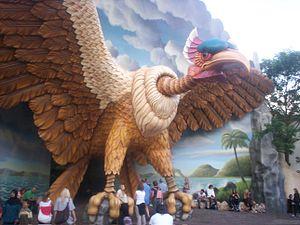
Le parc d'attractions néerlandais Efteling est un des plus importants d’Europe bien qu'il ne soit essentiellement connu qu'aux Pays-Bas, en Allemagne et en Belgique. Avec pour thèmes les contes et légendes, il est un des parcs les plus visités d'Europe et a reçu plus de cent millions de visiteurs depuis son ouverture.
Vogel Rok est le nom de montagnes russes couvertes se déroulant entièrement dans le noir dans le parc d'attractions Efteling.
Le parc à thèmes néerlandais Efteling a fondé sa réputation sur les contes et légendes depuis 1952.
Efteling est un parc d'attractions et complexe de loisirs néerlandais situé à Kaatsheuvel, au Brabant-Septentrional.